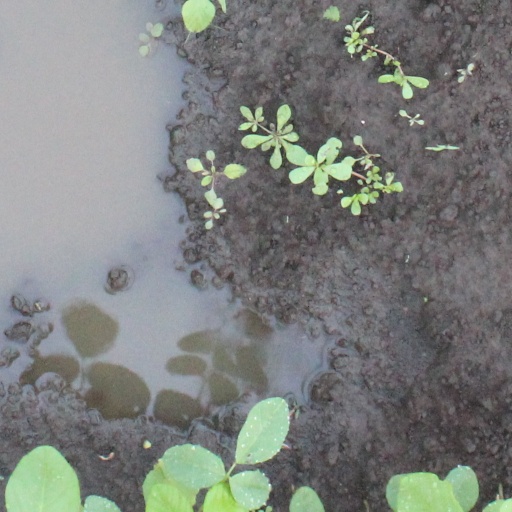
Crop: soybean